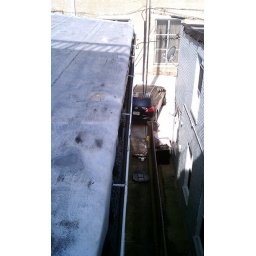
Can fit one car comfortably, can squeeze in two cars if the neighbors are amenable.